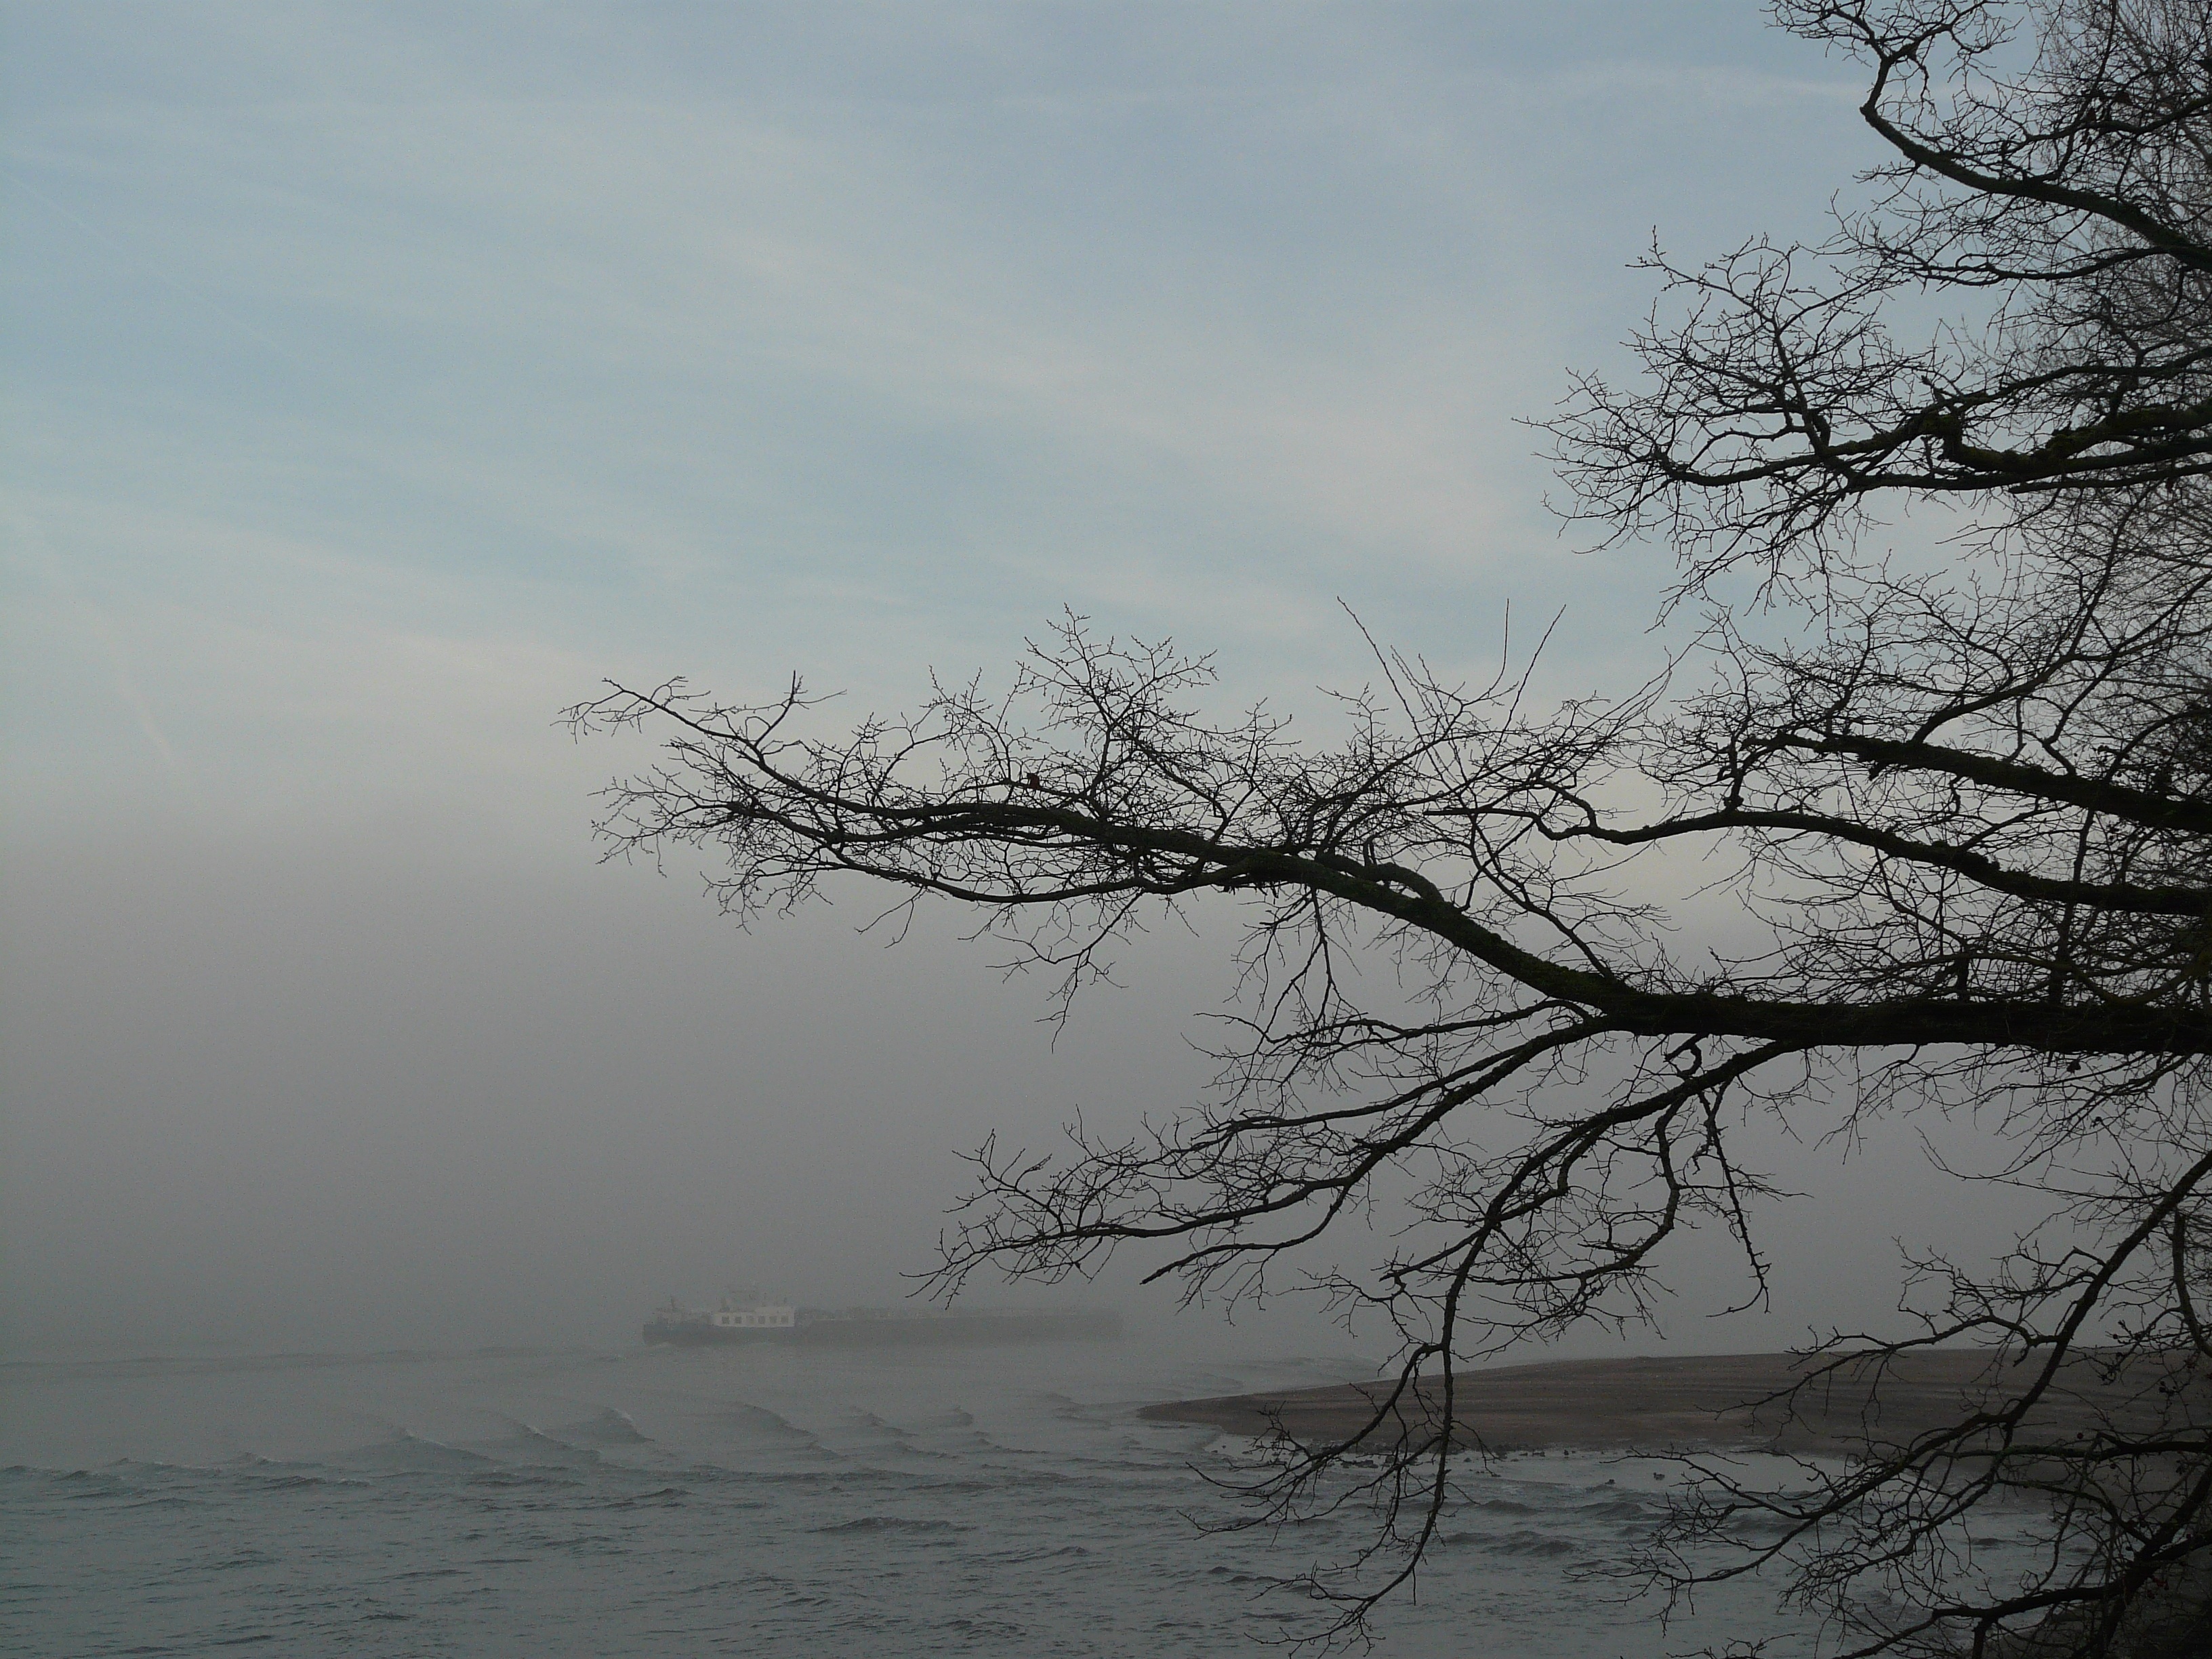
sea, tree, nature, branch, winter, cloud, sky, fog, mist, morning, lake, dawn, dusk, evening, reflection, mood, riverside, rhine, atmospheric phenomenon, woody plant